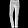
Label: Trouser